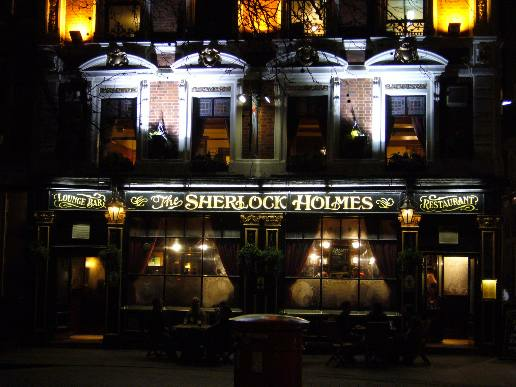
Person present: No